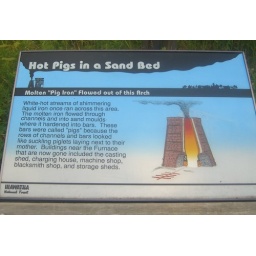
Hot pigs in a sand bed